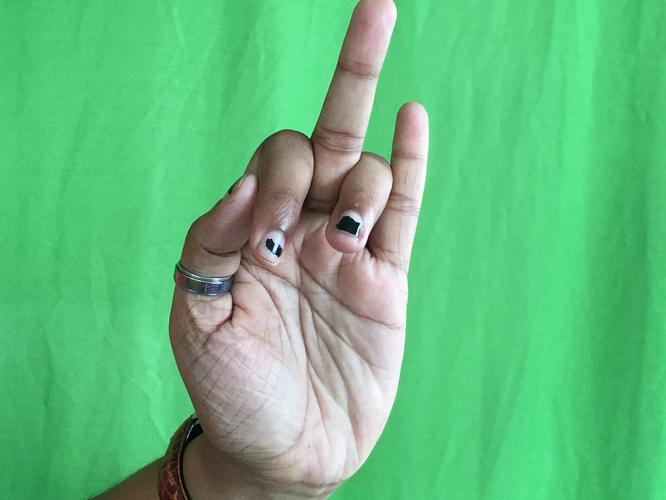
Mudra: Shukatundam
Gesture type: single_hand